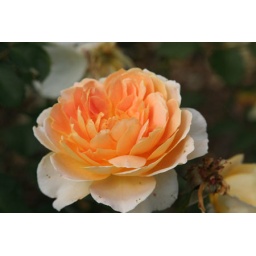
orange rose in the gardens